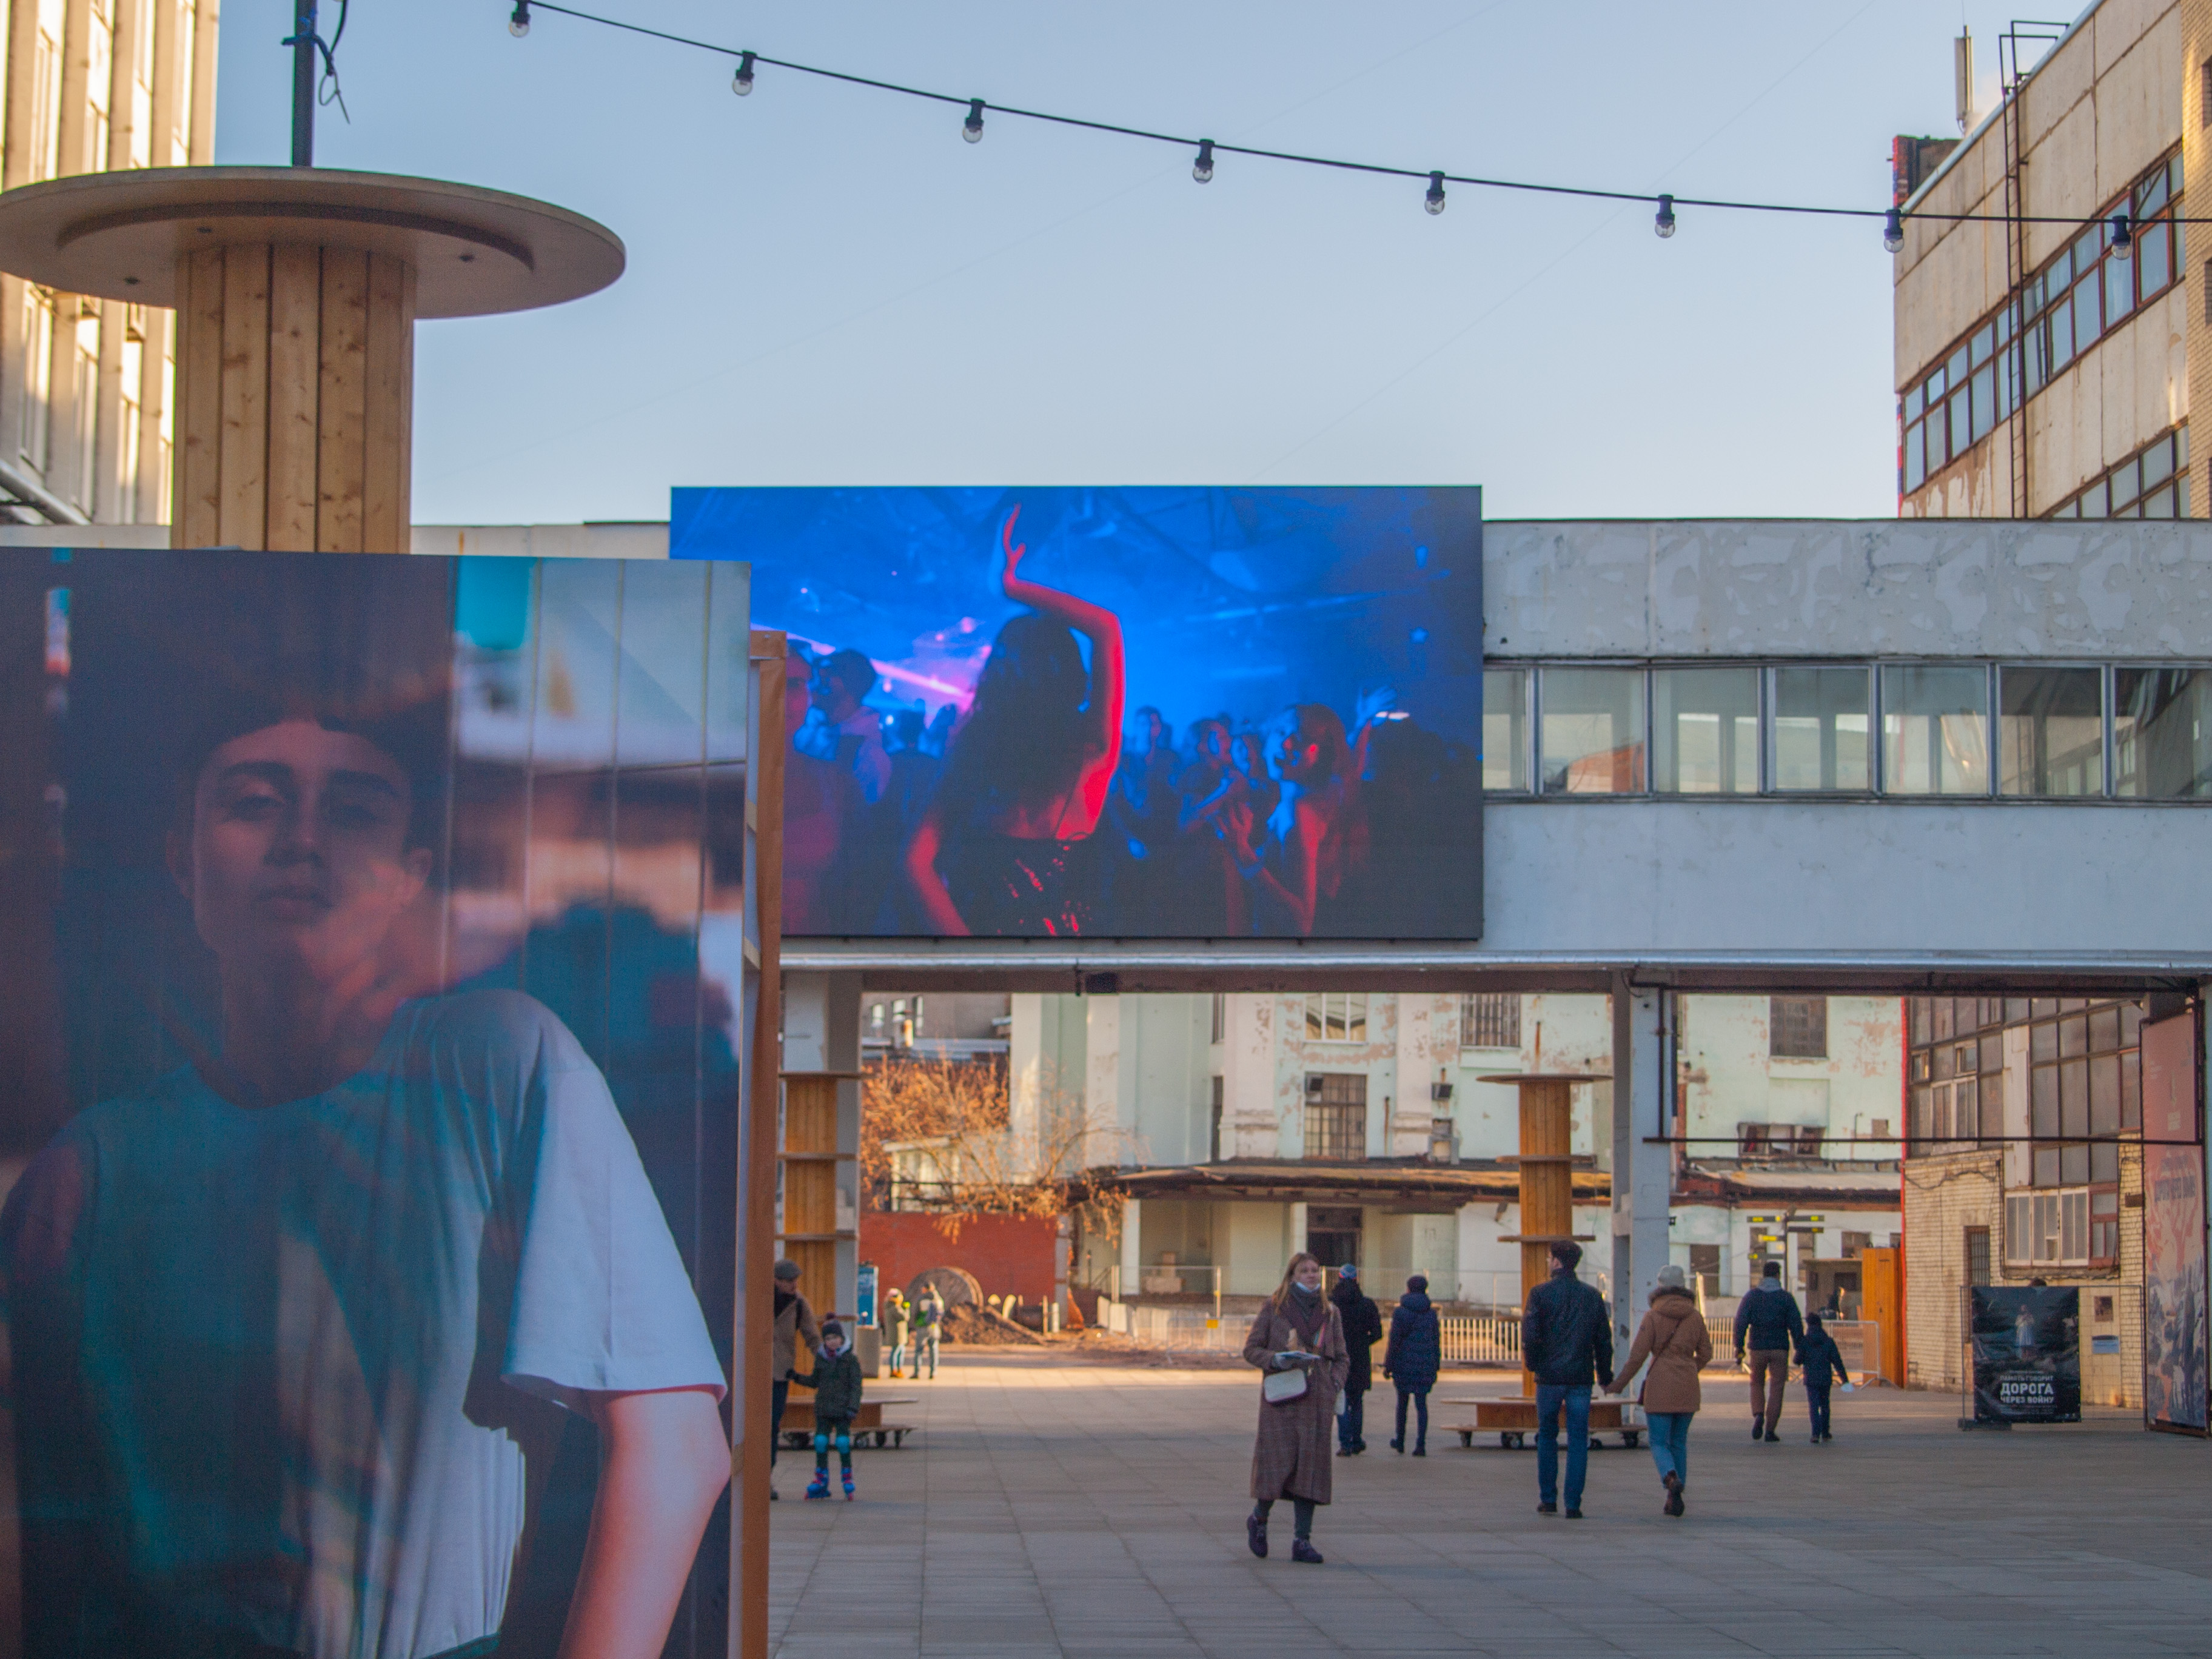
images, architecture, wall, sky, urban area, facade, building, city, art, street, visual arts, metropolitan area, mural, pedestrian, advertising, vacation, tourism, leisure, downtown, mixed use, tourist attraction, illustration